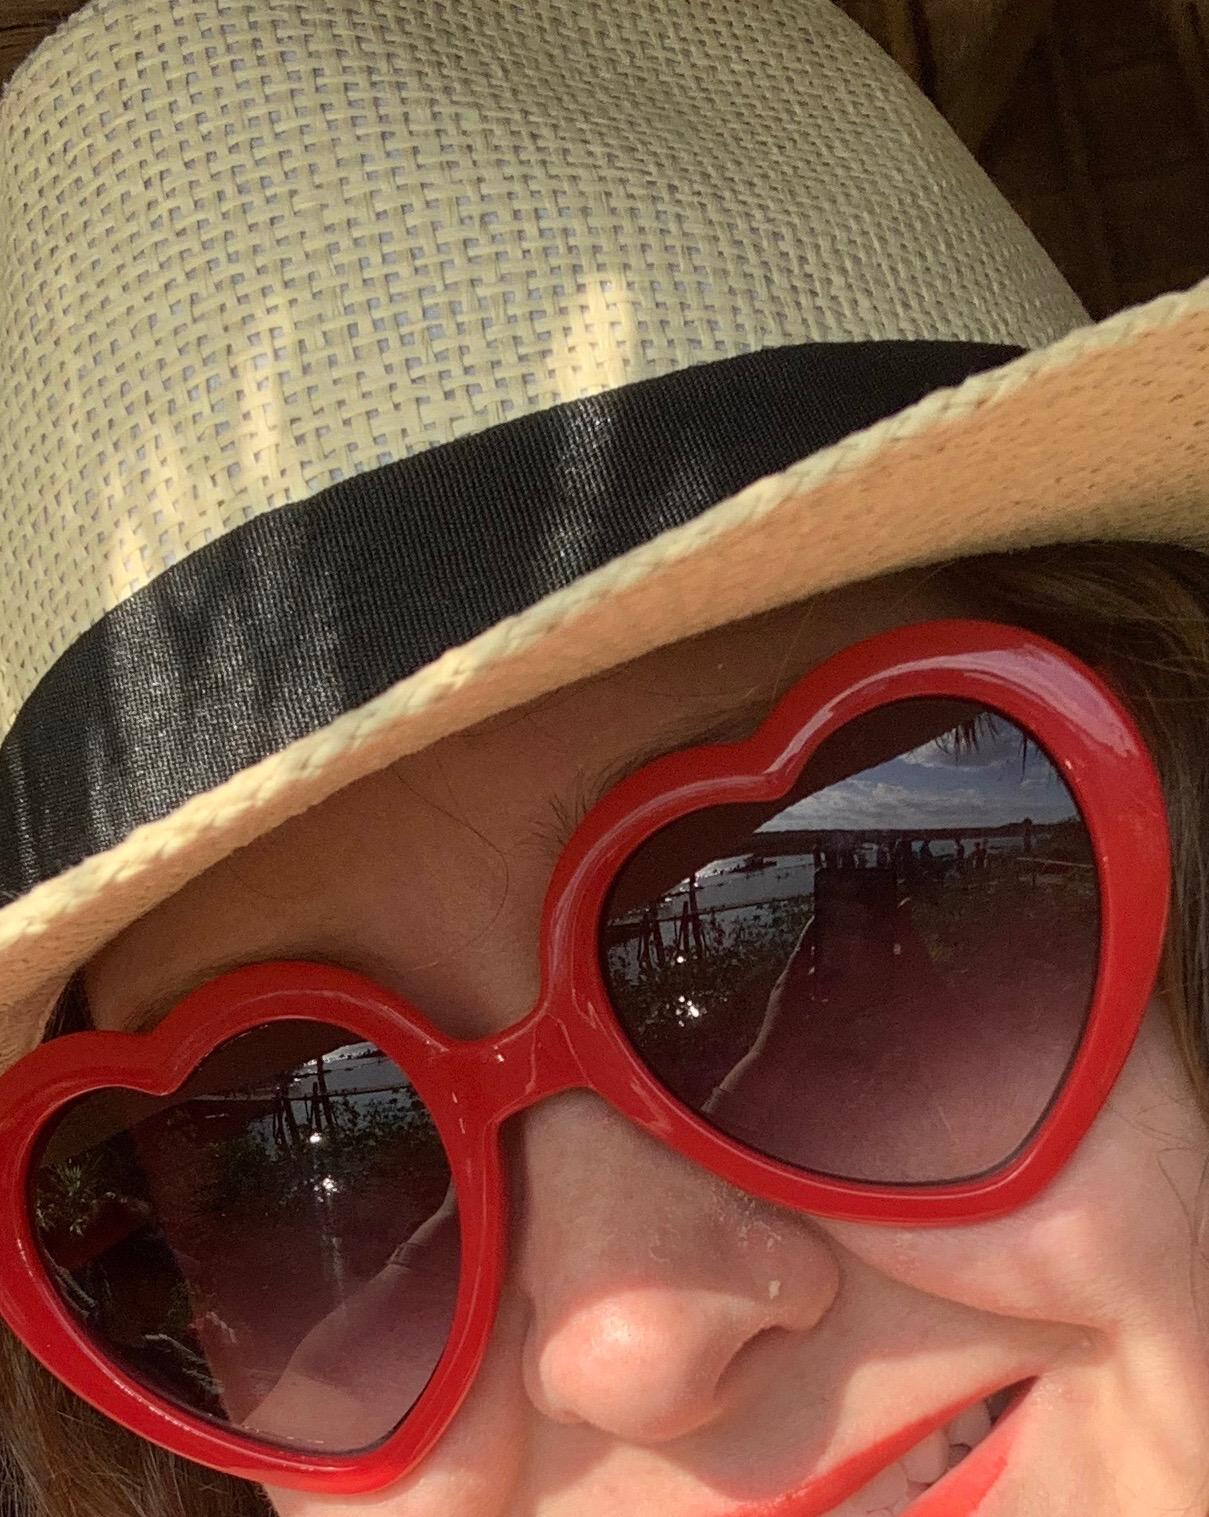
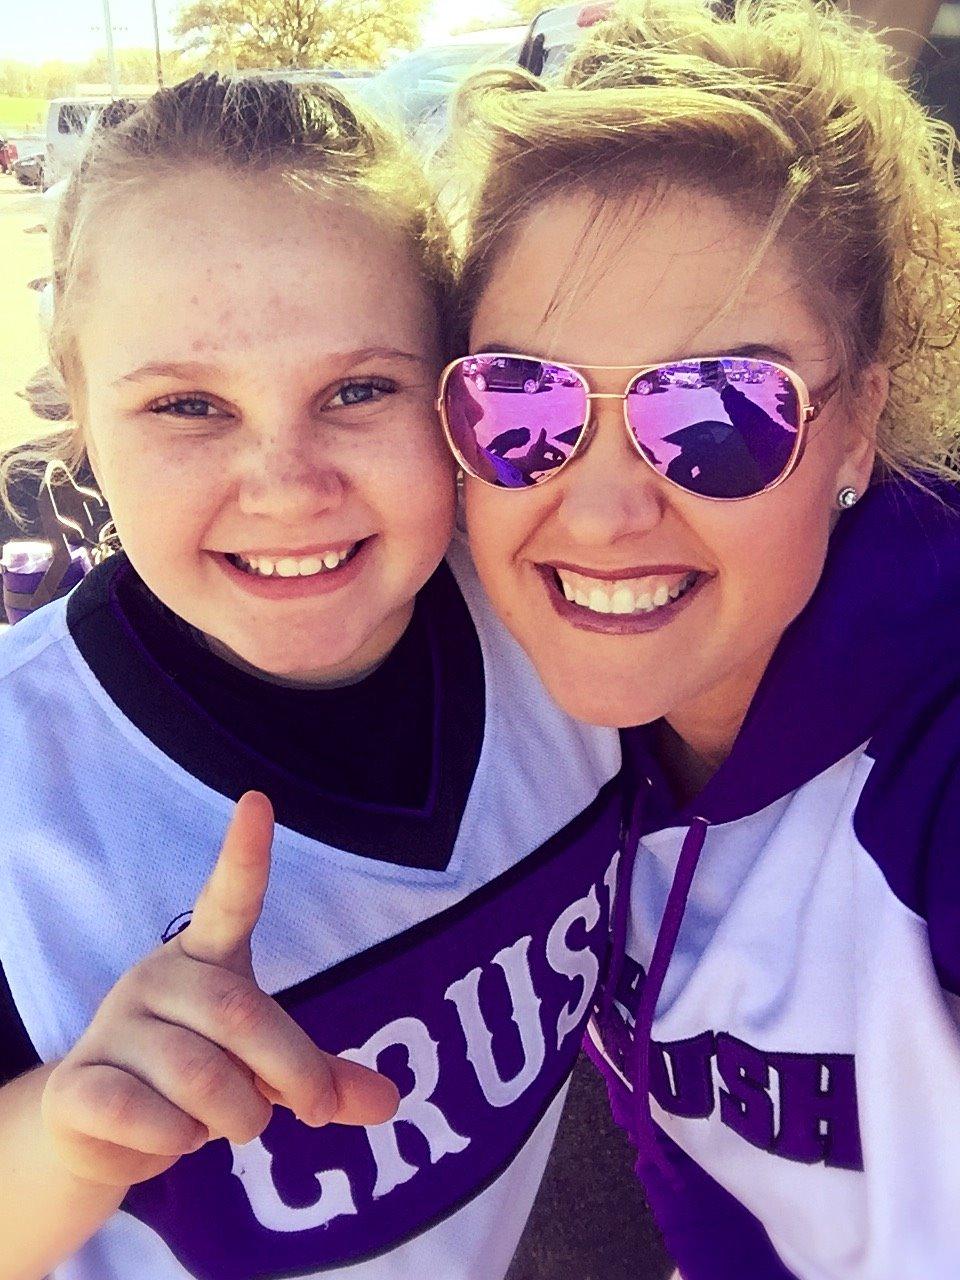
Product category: accessories_sunglasses
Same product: no